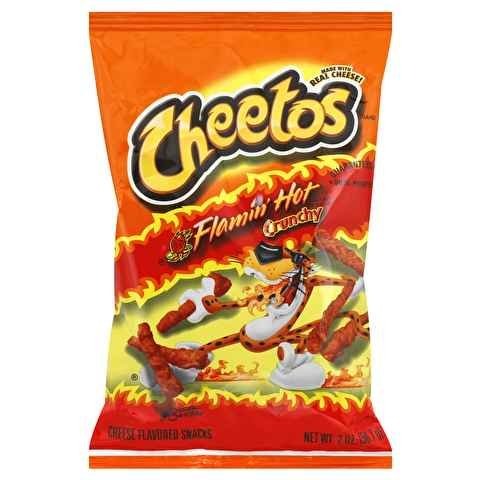
Item Name: Cheetos Hot Crunchy Cheese Snacks, 2 Ounce - 64 per pack - 1 each.
Bullet Point: Cheetos Hot Crunchy Cheese Snacks, 2 Ounce - 64 per pack -- 1 each.
Value: 1.0
Unit: Ounce

Price: 48.49